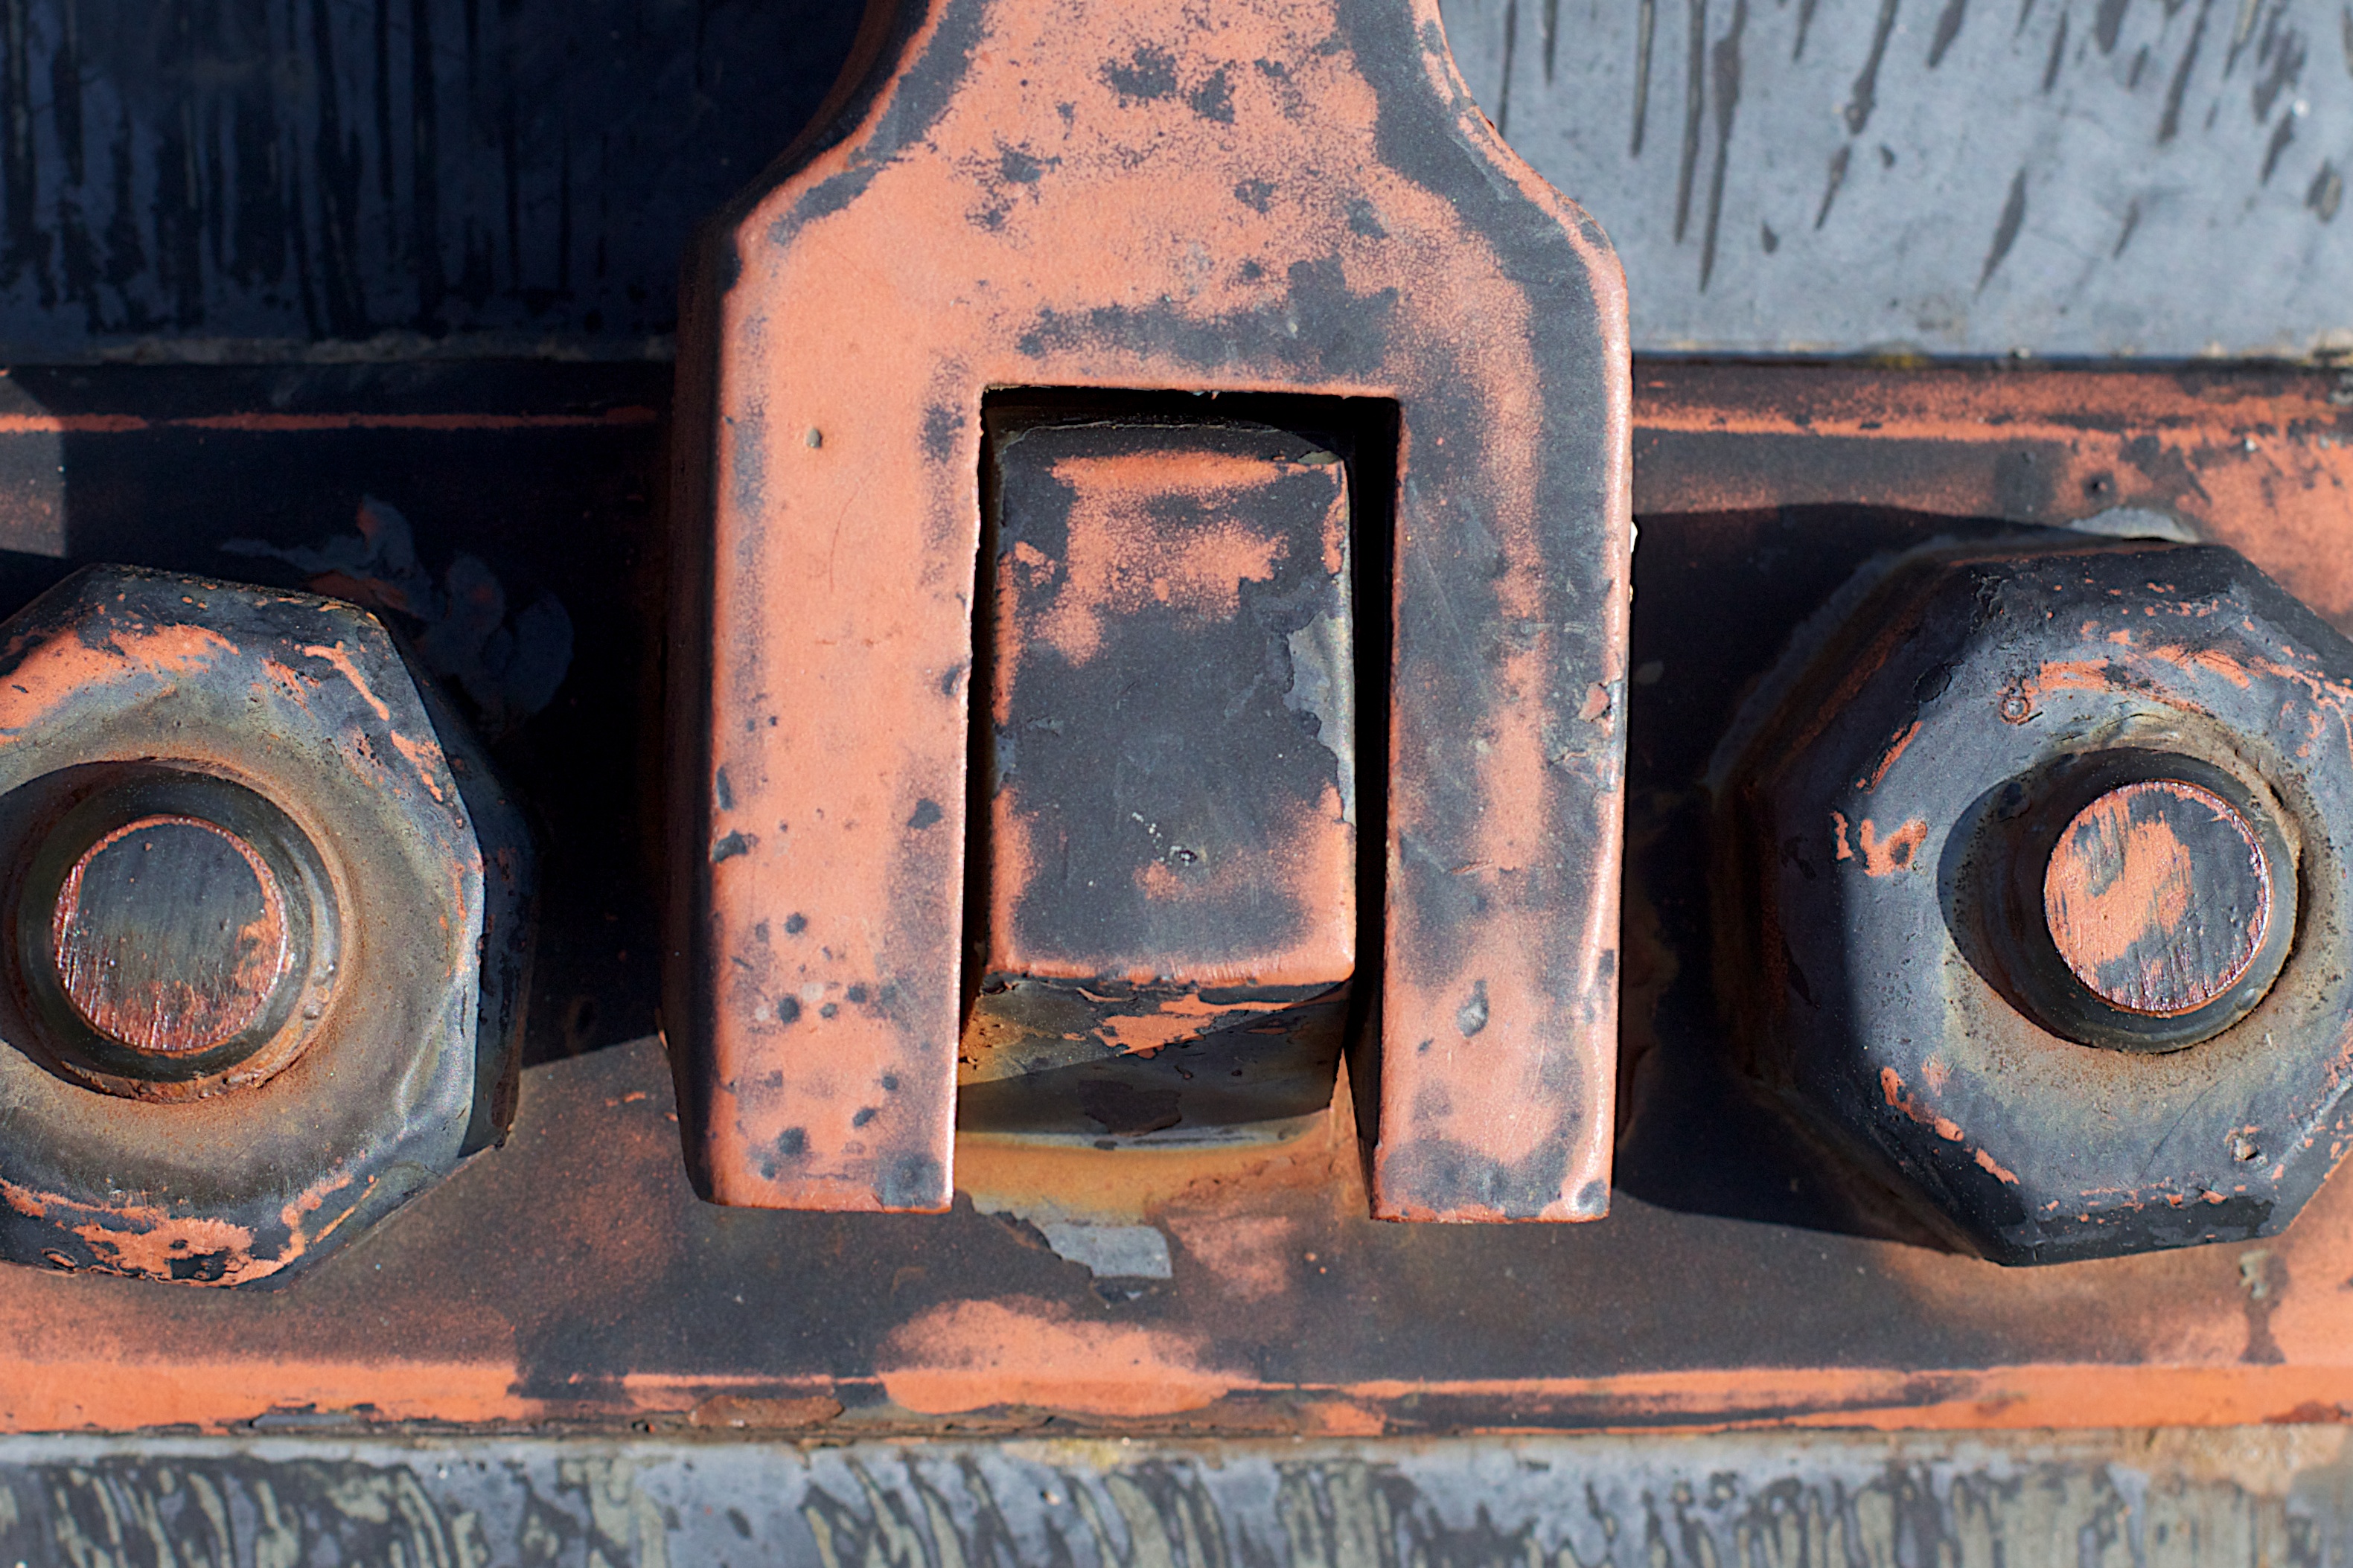
wood, wheel, rust, blue, material, painting, art, iron, carving, shape, man made object, ancient history